H. R. Schenker

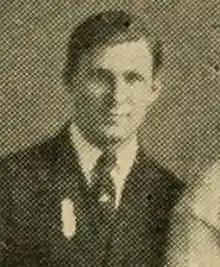
Schenker pictured c. 1906 at Texas

Henry Richard Schenker (April 21, 1882 – May 3, 1922) was an American college football and college baseball coach. He served as the head football coach at the University of Texas at Austin in 1906 and at Mercer University in 1907, compiling a career college football head coaching record of 12–4. Schenker was also the head baseball coach at Texas in the spring of 1907, tallying a mark of 16–8.